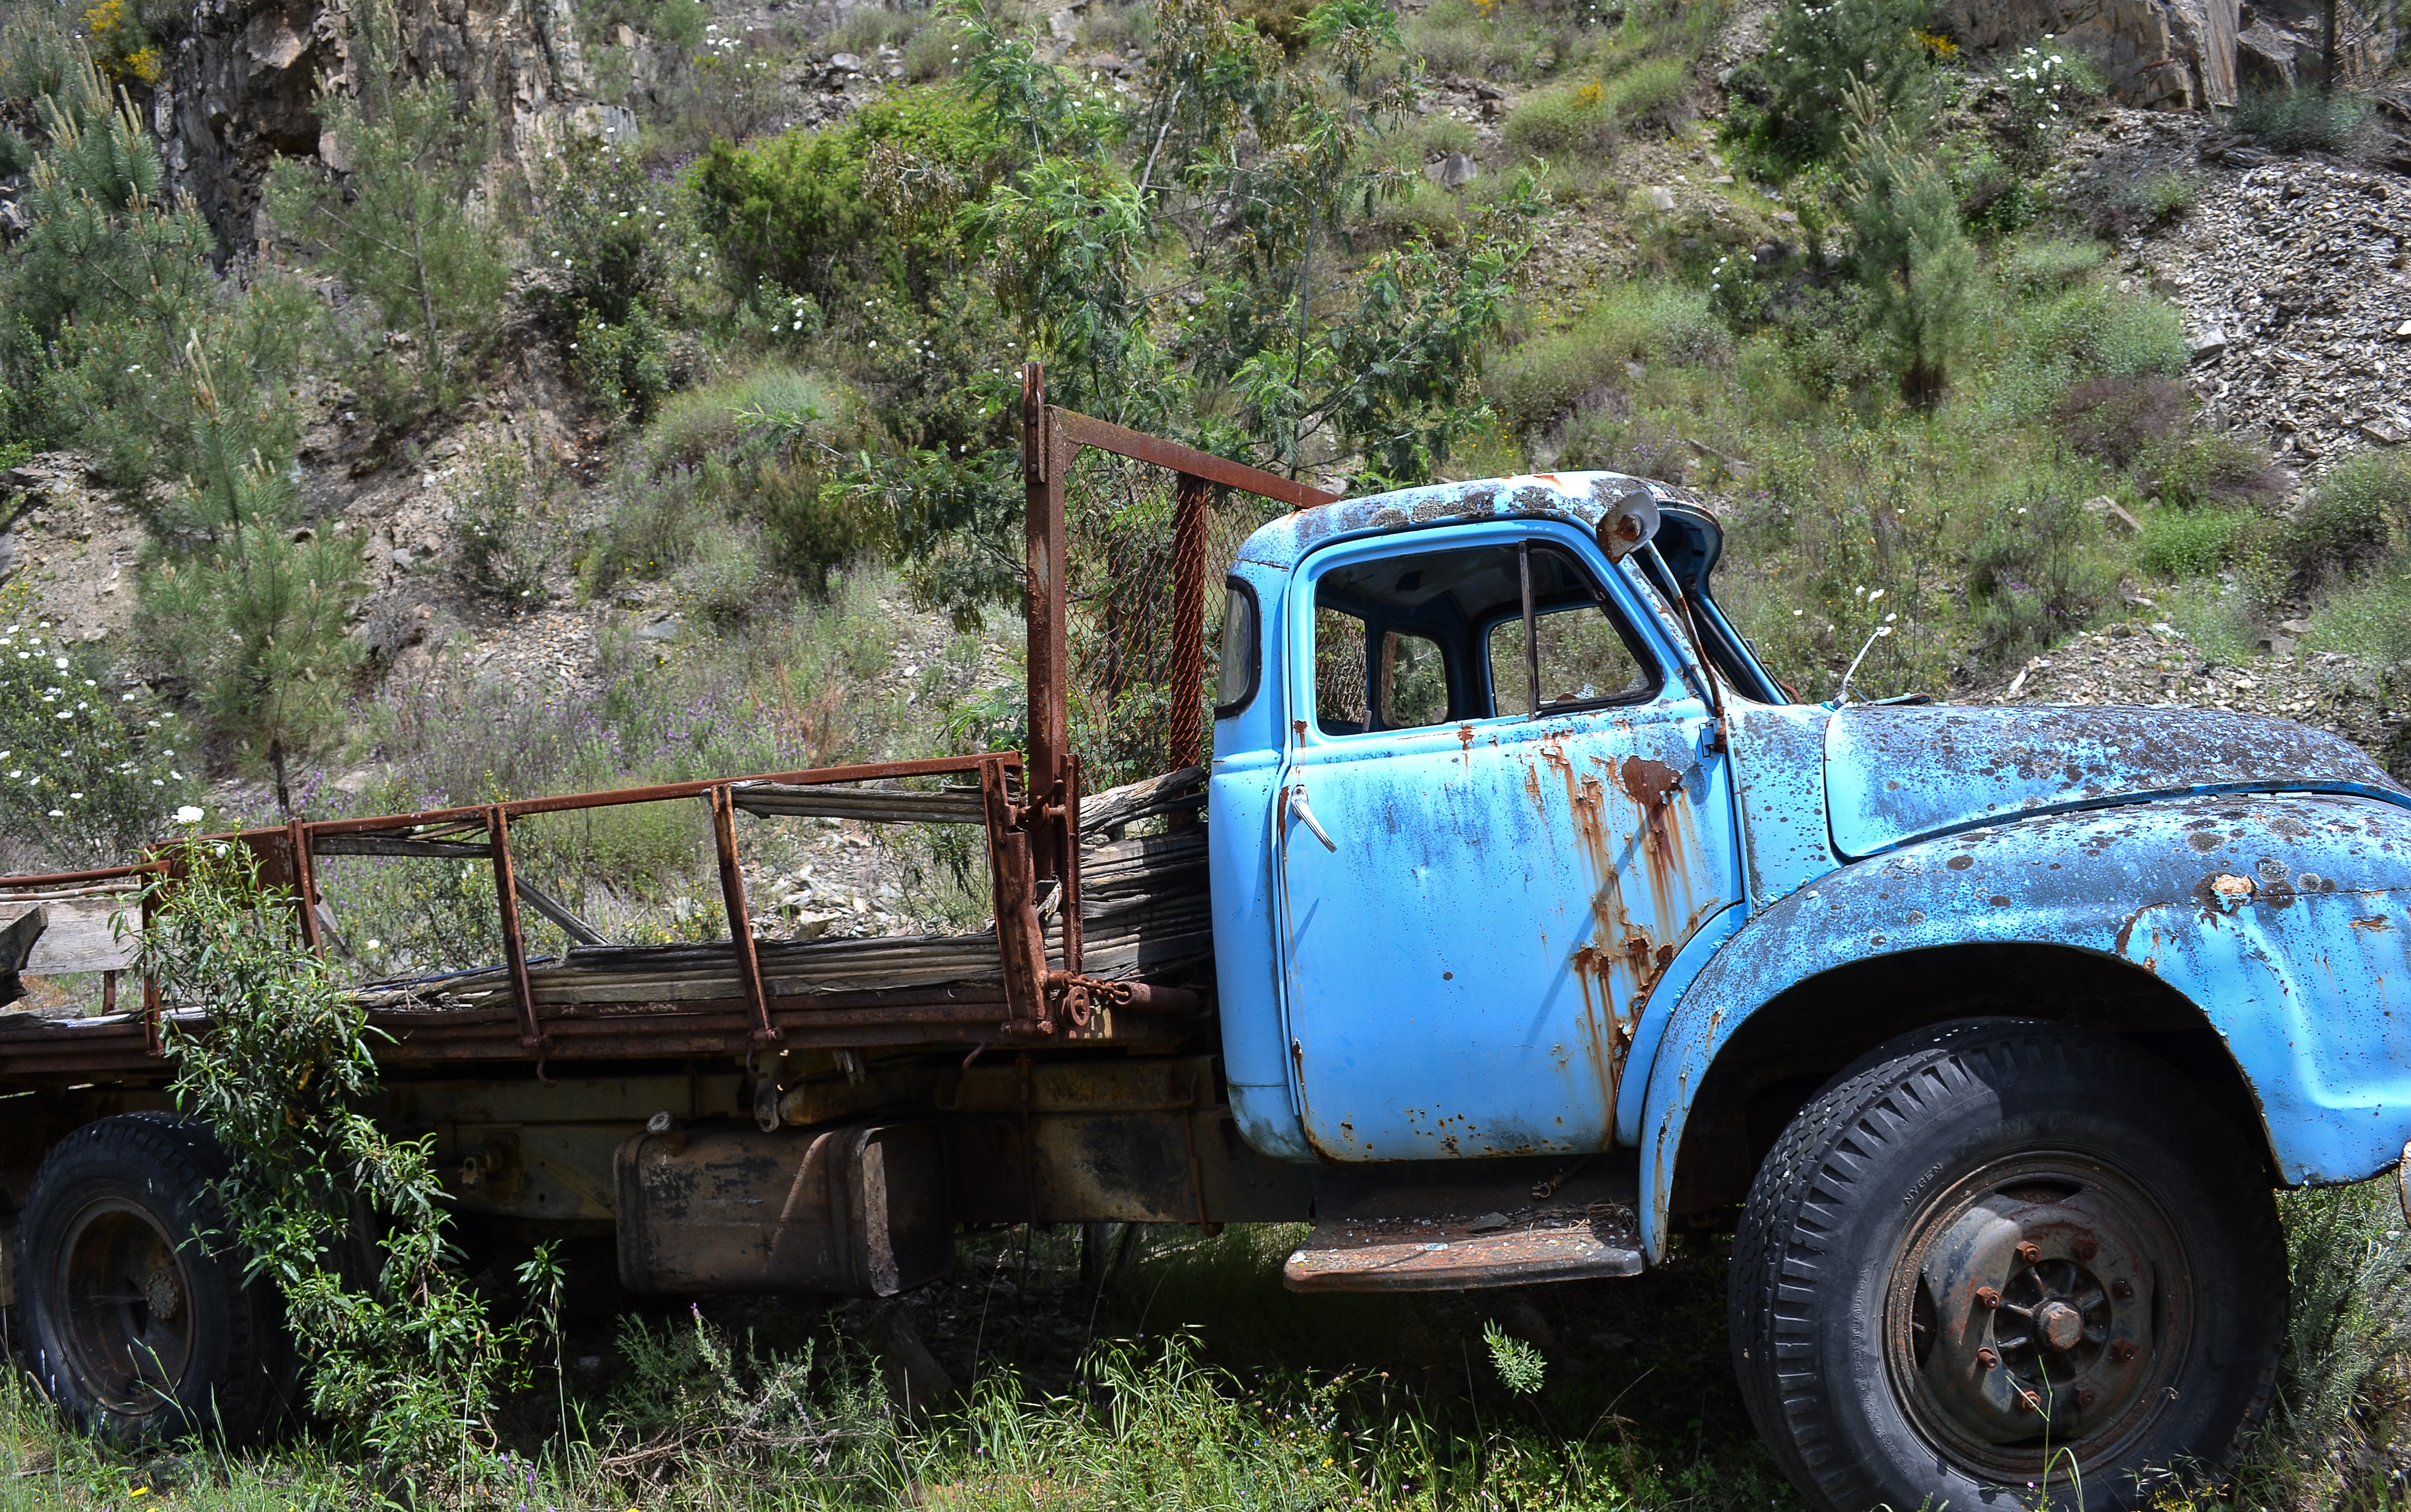
car, transport, rust, truck, vehicle, wreck, antique car, pickup truck, off road vehicle, land vehicle, automobile make, off roading